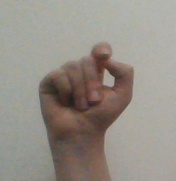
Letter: fa